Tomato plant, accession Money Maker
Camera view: tilt-top (135 deg); turntable rotation: 90 degrees
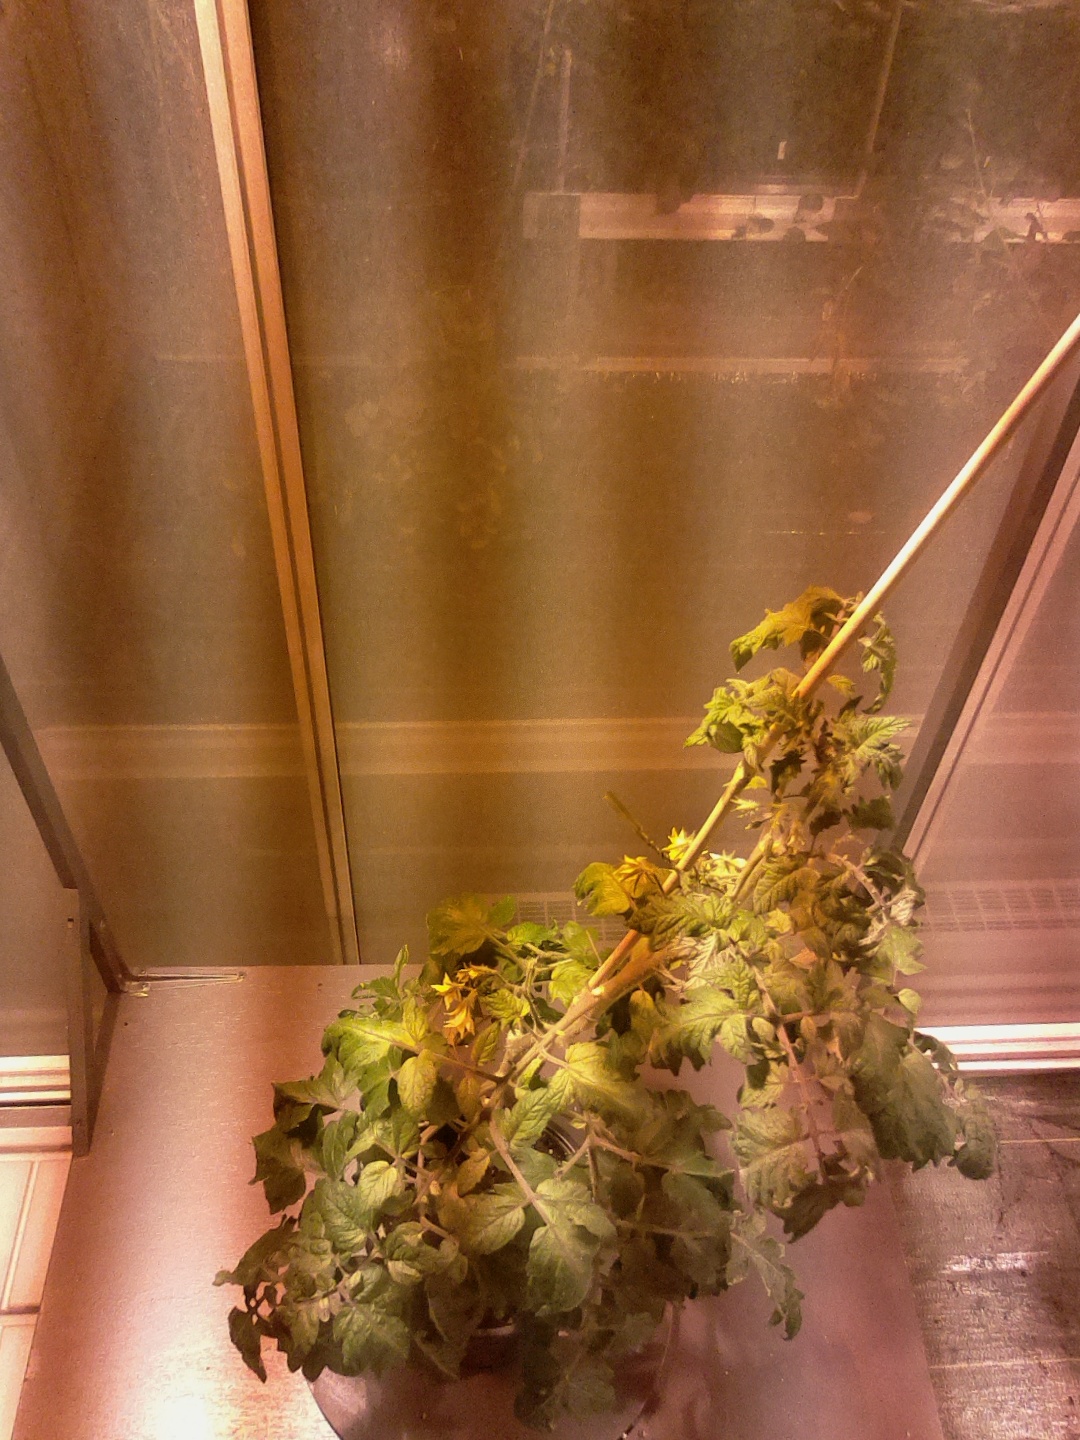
BBCH growth stage 69: End of flowering, 90%-100% of flowers open, more petals falling